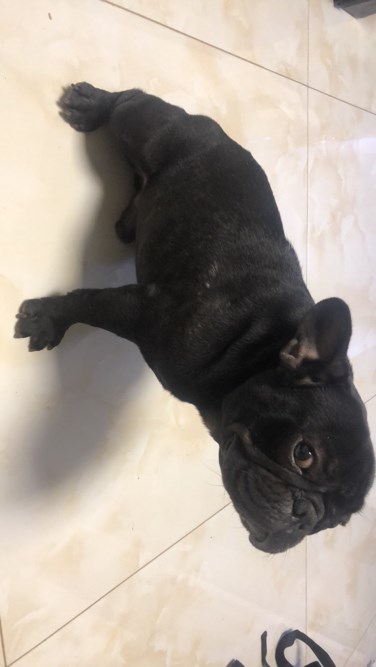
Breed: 1121-n000002-French_bulldog